Trojan (automobile)

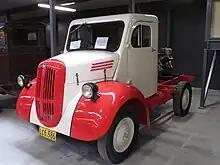
1953 Trojan 15 in a New Zealand museum

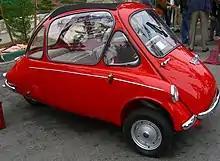
1963 Trojan 200

With the ending of the Leyland partnership, Leslie Hounsfield took production back to Croydon, although at new premises, with Leyland continuing to supply some parts until the early 1930s. In spite of new body styles, sales of the cars were falling, so a new model, the RE, or Rear Engine, capable of , was announced in 1931. Still without an electric starter and with only rear-wheel braking, it was beginning to look very old fashioned and, although more modern bodies were fitted, only about 250 were sold.